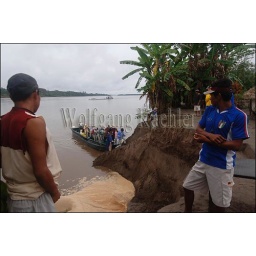
Peru, amazon river basin, near iquitos, maranon river, tourists in boat landing to visit village